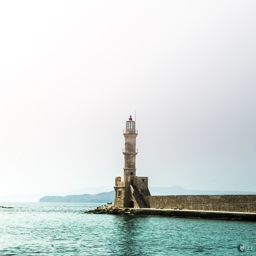
a city on a bright background